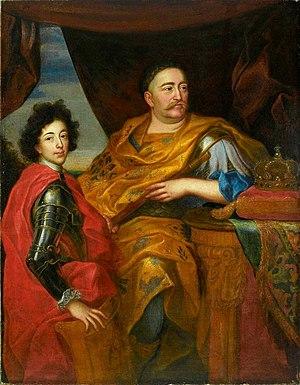
Jean III Sobieski, né le 17 août 1629 au château d’Olesko, près de Lviv, et mort le 17 juin 1696 à Varsovie, roi de Pologne de 1674 à 1696 et grand-duc de Lituanie, est un héros national polonais, notamment en raison de sa victoire sur les Turcs devant Vienne en 1683.